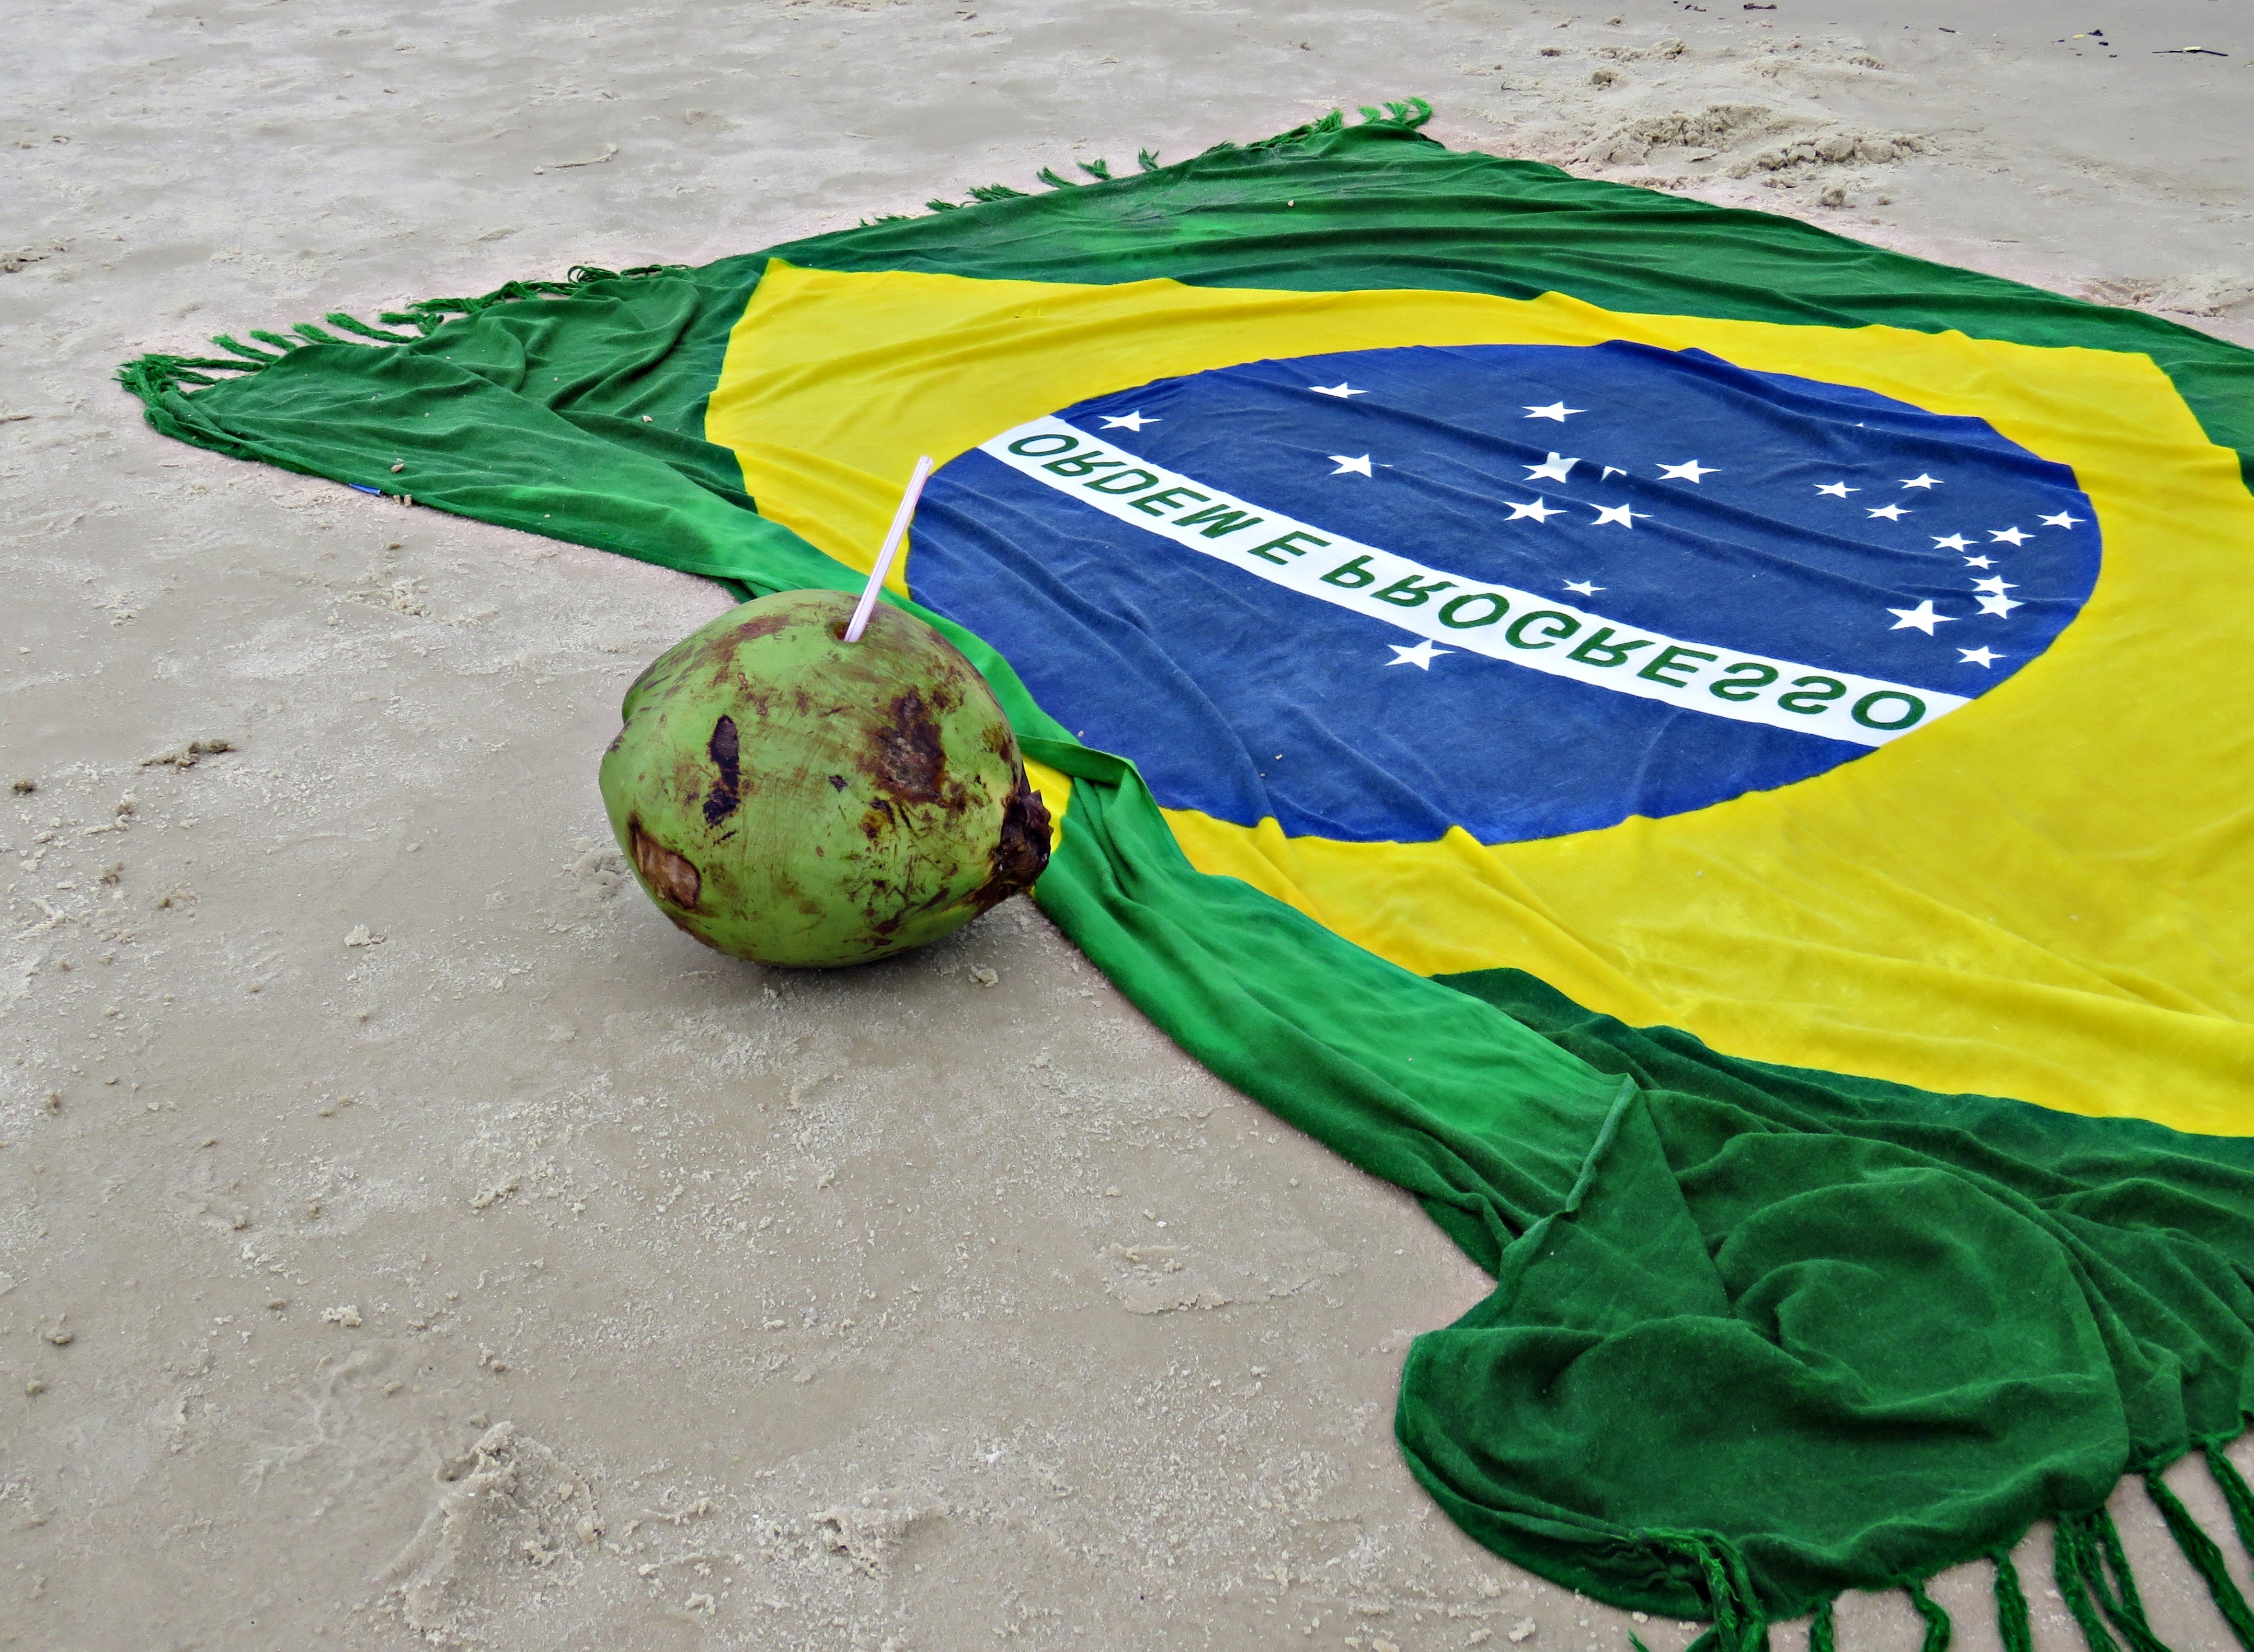
beach, sand, play, leaf, green, flag, yellow, ball, coco, brazil, coconut water, flag of brazil